The Ragtime Dance

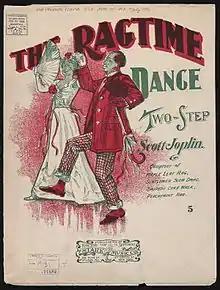
Cover art for the 1906 sheet music

"The Ragtime Dance" is a piece of ragtime music by Scott Joplin, first published in 1902.